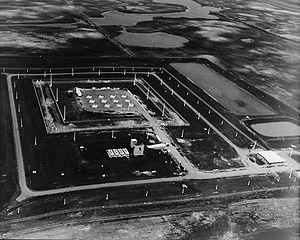
L'Initiative de défense stratégique, dite aussi guerre des étoiles dans les médias, était un projet de défense anti-missile destiné à la protection des États-Unis contre une frappe nucléaire stratégique par des missiles balistiques intercontinentaux et des missiles balistiques lancés par des sous-marins. L'initiative, rendue publique le 23 mars 1983 par le président Ronald Reagan, devait combiner des systèmes capables d'intercepter les missiles ennemis, depuis le sol et l'orbite terrestre.
Sprint était un missile antimissile balistique des forces armées des États-Unis, développé comme la partie du programme Nike-X, appelé plus tard le Sentinel program de défense antimissile. Le programme n'est jamais devenu opérationnel, mais la technologie a été déployée brièvement dans une version réduite appelée le Safeguard Program. Sprint était un missile sol-air de deux étages à carburant solide armé d'une ogive thermonucléaire W66.
Le Stanley R. Mickelsen Safeguard Complex était un ensemble d'installations militaires près de Grand Forks. C'était le lieu d'installation du programme de missiles anti-balistiques Safeguard de l'armée américaine. Le complexe permettait le contrôle et le lancement de trente missiles anti-balistiques LIM-49A Spartan et de soixante-dix missiles anti-balistiques de plus courte portée Sprint.
La Missile defense, anciennement « National missile defense », appelée communément « bouclier antimissile », est un système de défense antimissile comprenant des radars et des missiles, et qui a pour but de détecter et de détruire les missiles balistiques ennemis dirigés vers le territoire des États-Unis et de certains de leurs alliés. En fonction depuis novembre 2004, le programme s'étend jusqu'aux années 2020.